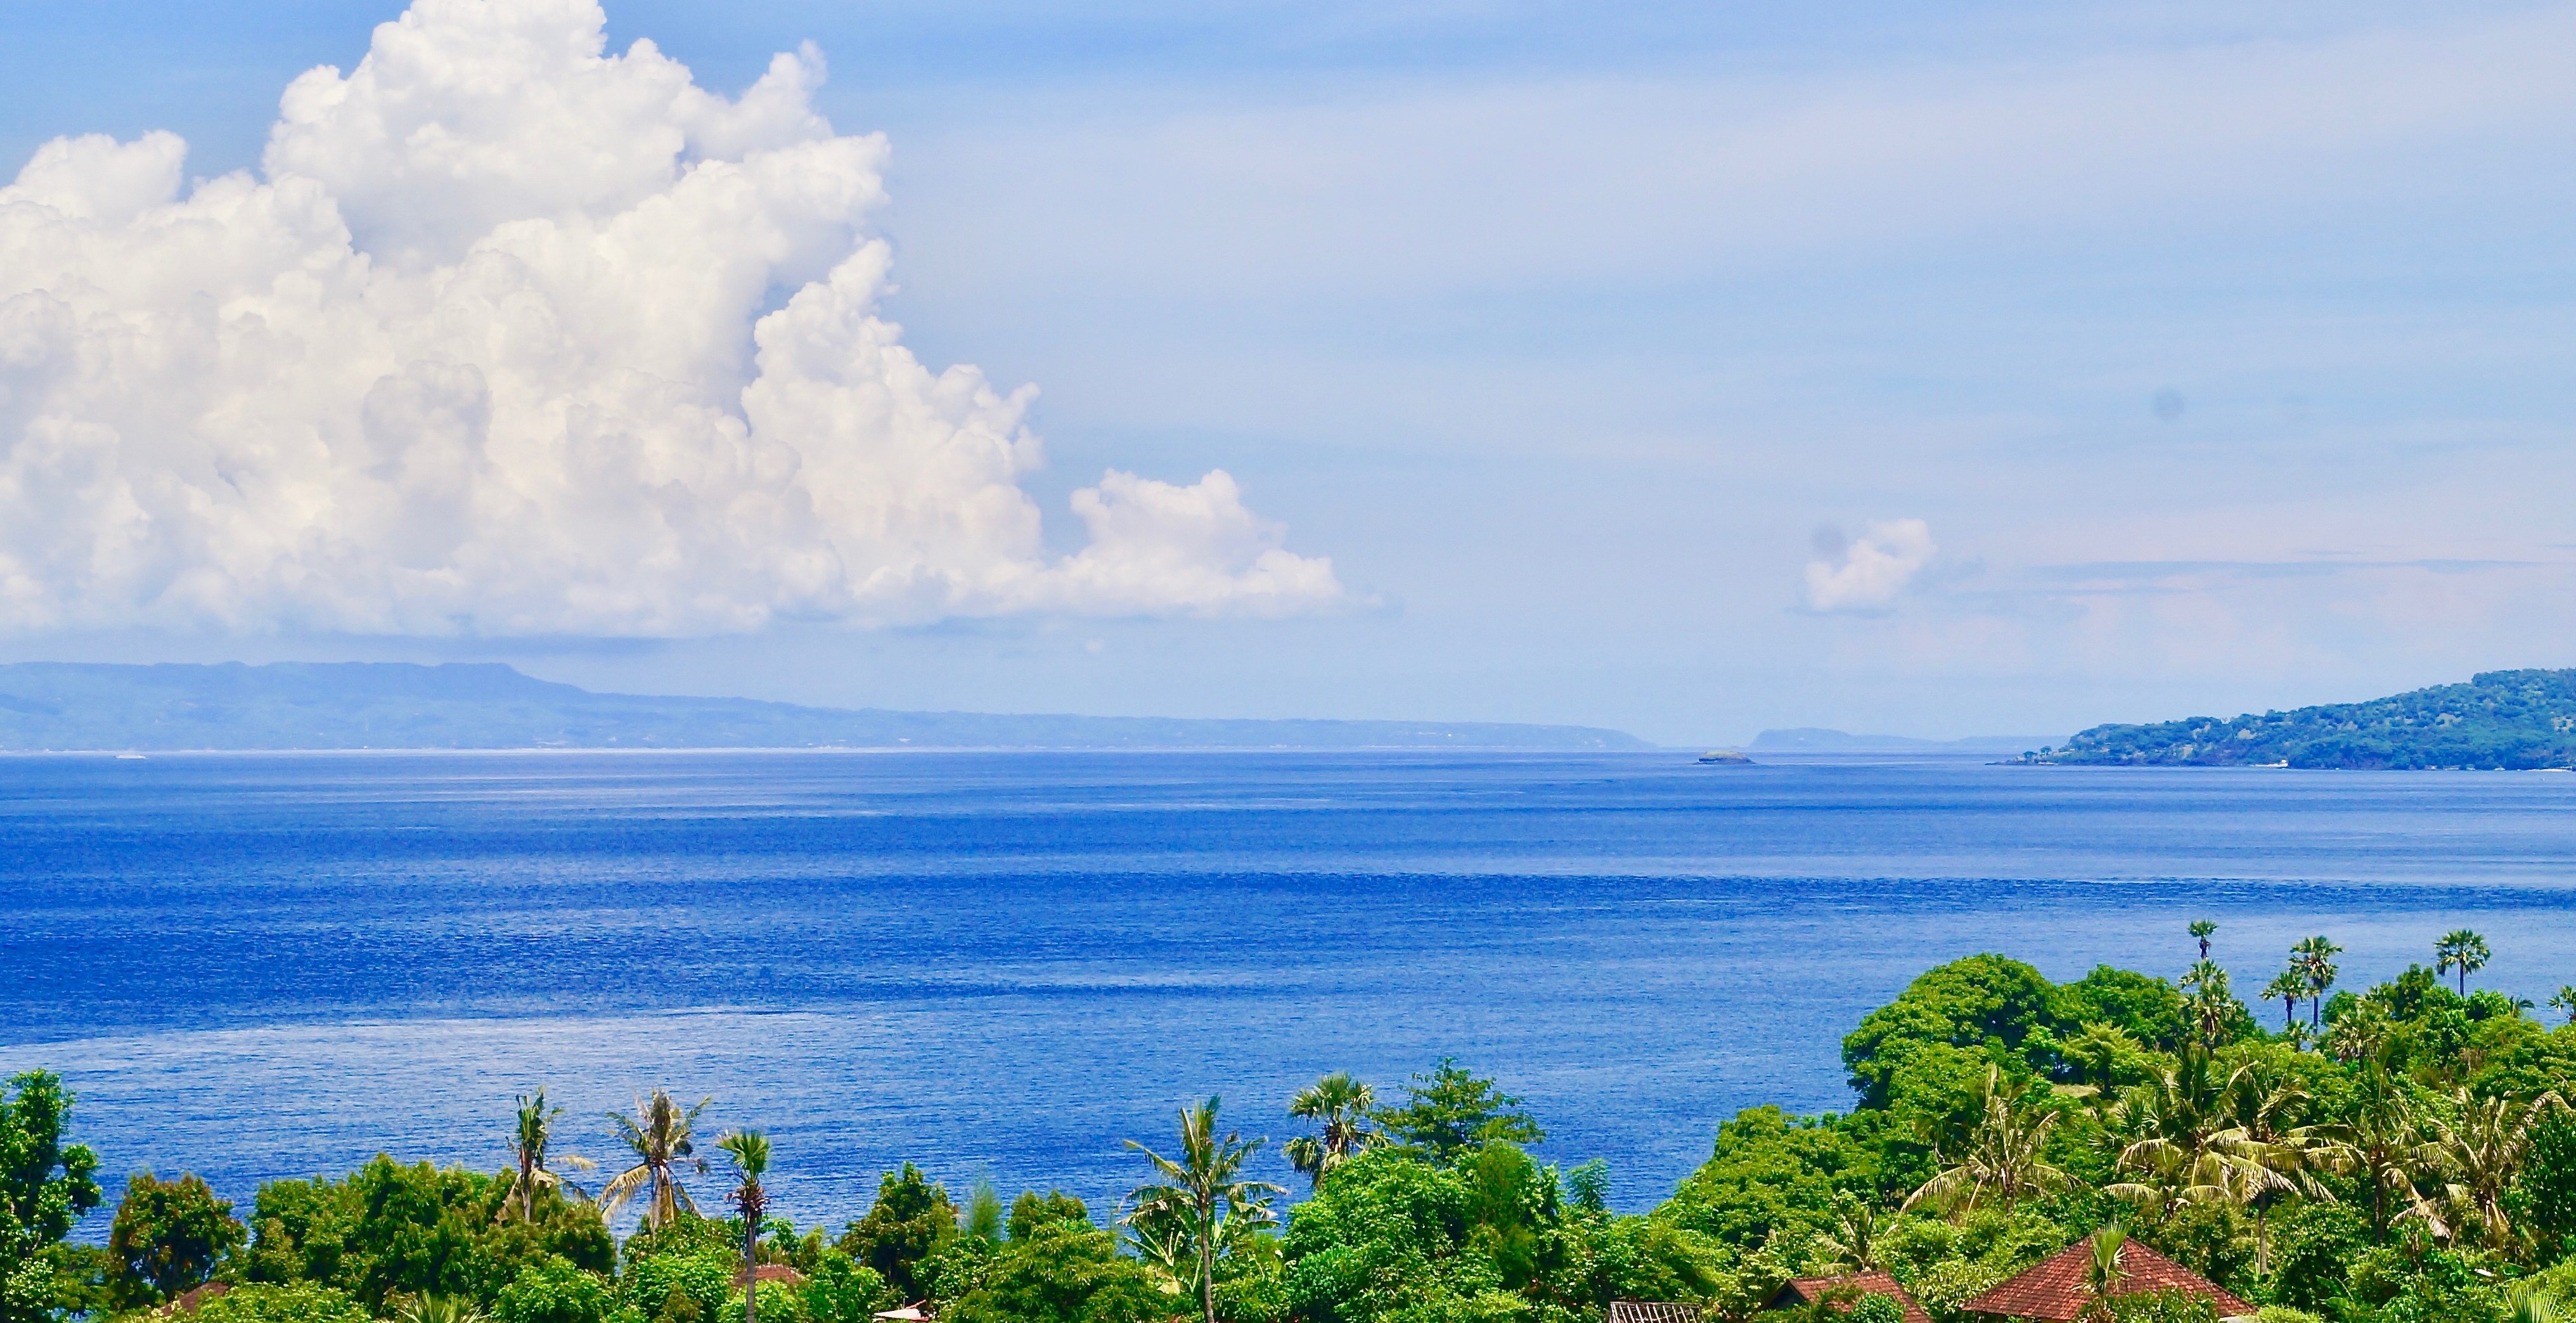
sea, cloud, sky, water, plant, water resources, blue, natural landscape, tree, land lot, lake, coastal and oceanic landforms, grass, cumulus, horizon, landscape, headland, calm, hill, island, shore, beach, wind wave, arecales, caribbean, coast, tropics, grassland, meteorological phenomenon, bay, sound, ocean, wildflower, palm tree, tourism, wave, cape, loch, promontory, reservoir, inlet, islet, vacation, jungle, wind, peninsula